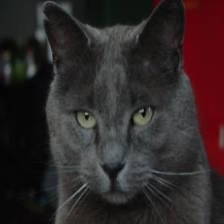
Species: cat
Breed: Russian Blue